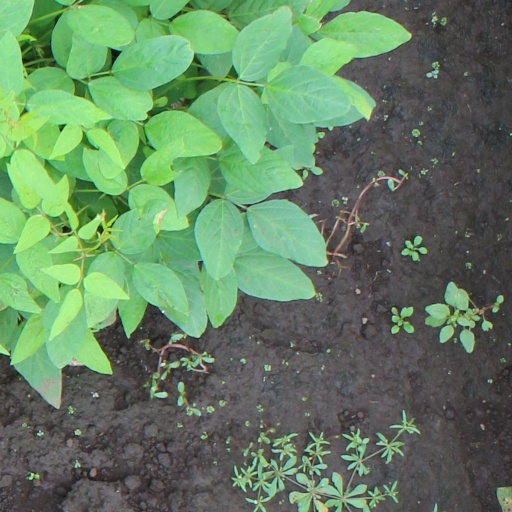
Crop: soybean